Greg Norton

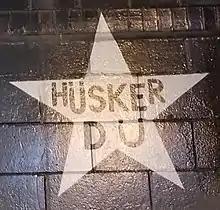
Hüsker Dü's star on the outside mural of the Minneapolis nightclub First Avenue

Norton first began playing with the band that would become Hüsker Dü with Grant Hart, Bob Mould, and keyboardist Charlie Pine in 1979 after meeting them through his job at the Saint Paul record store Cheapo Records.